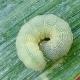
Crop: Onion
Condition: caterpillar-p